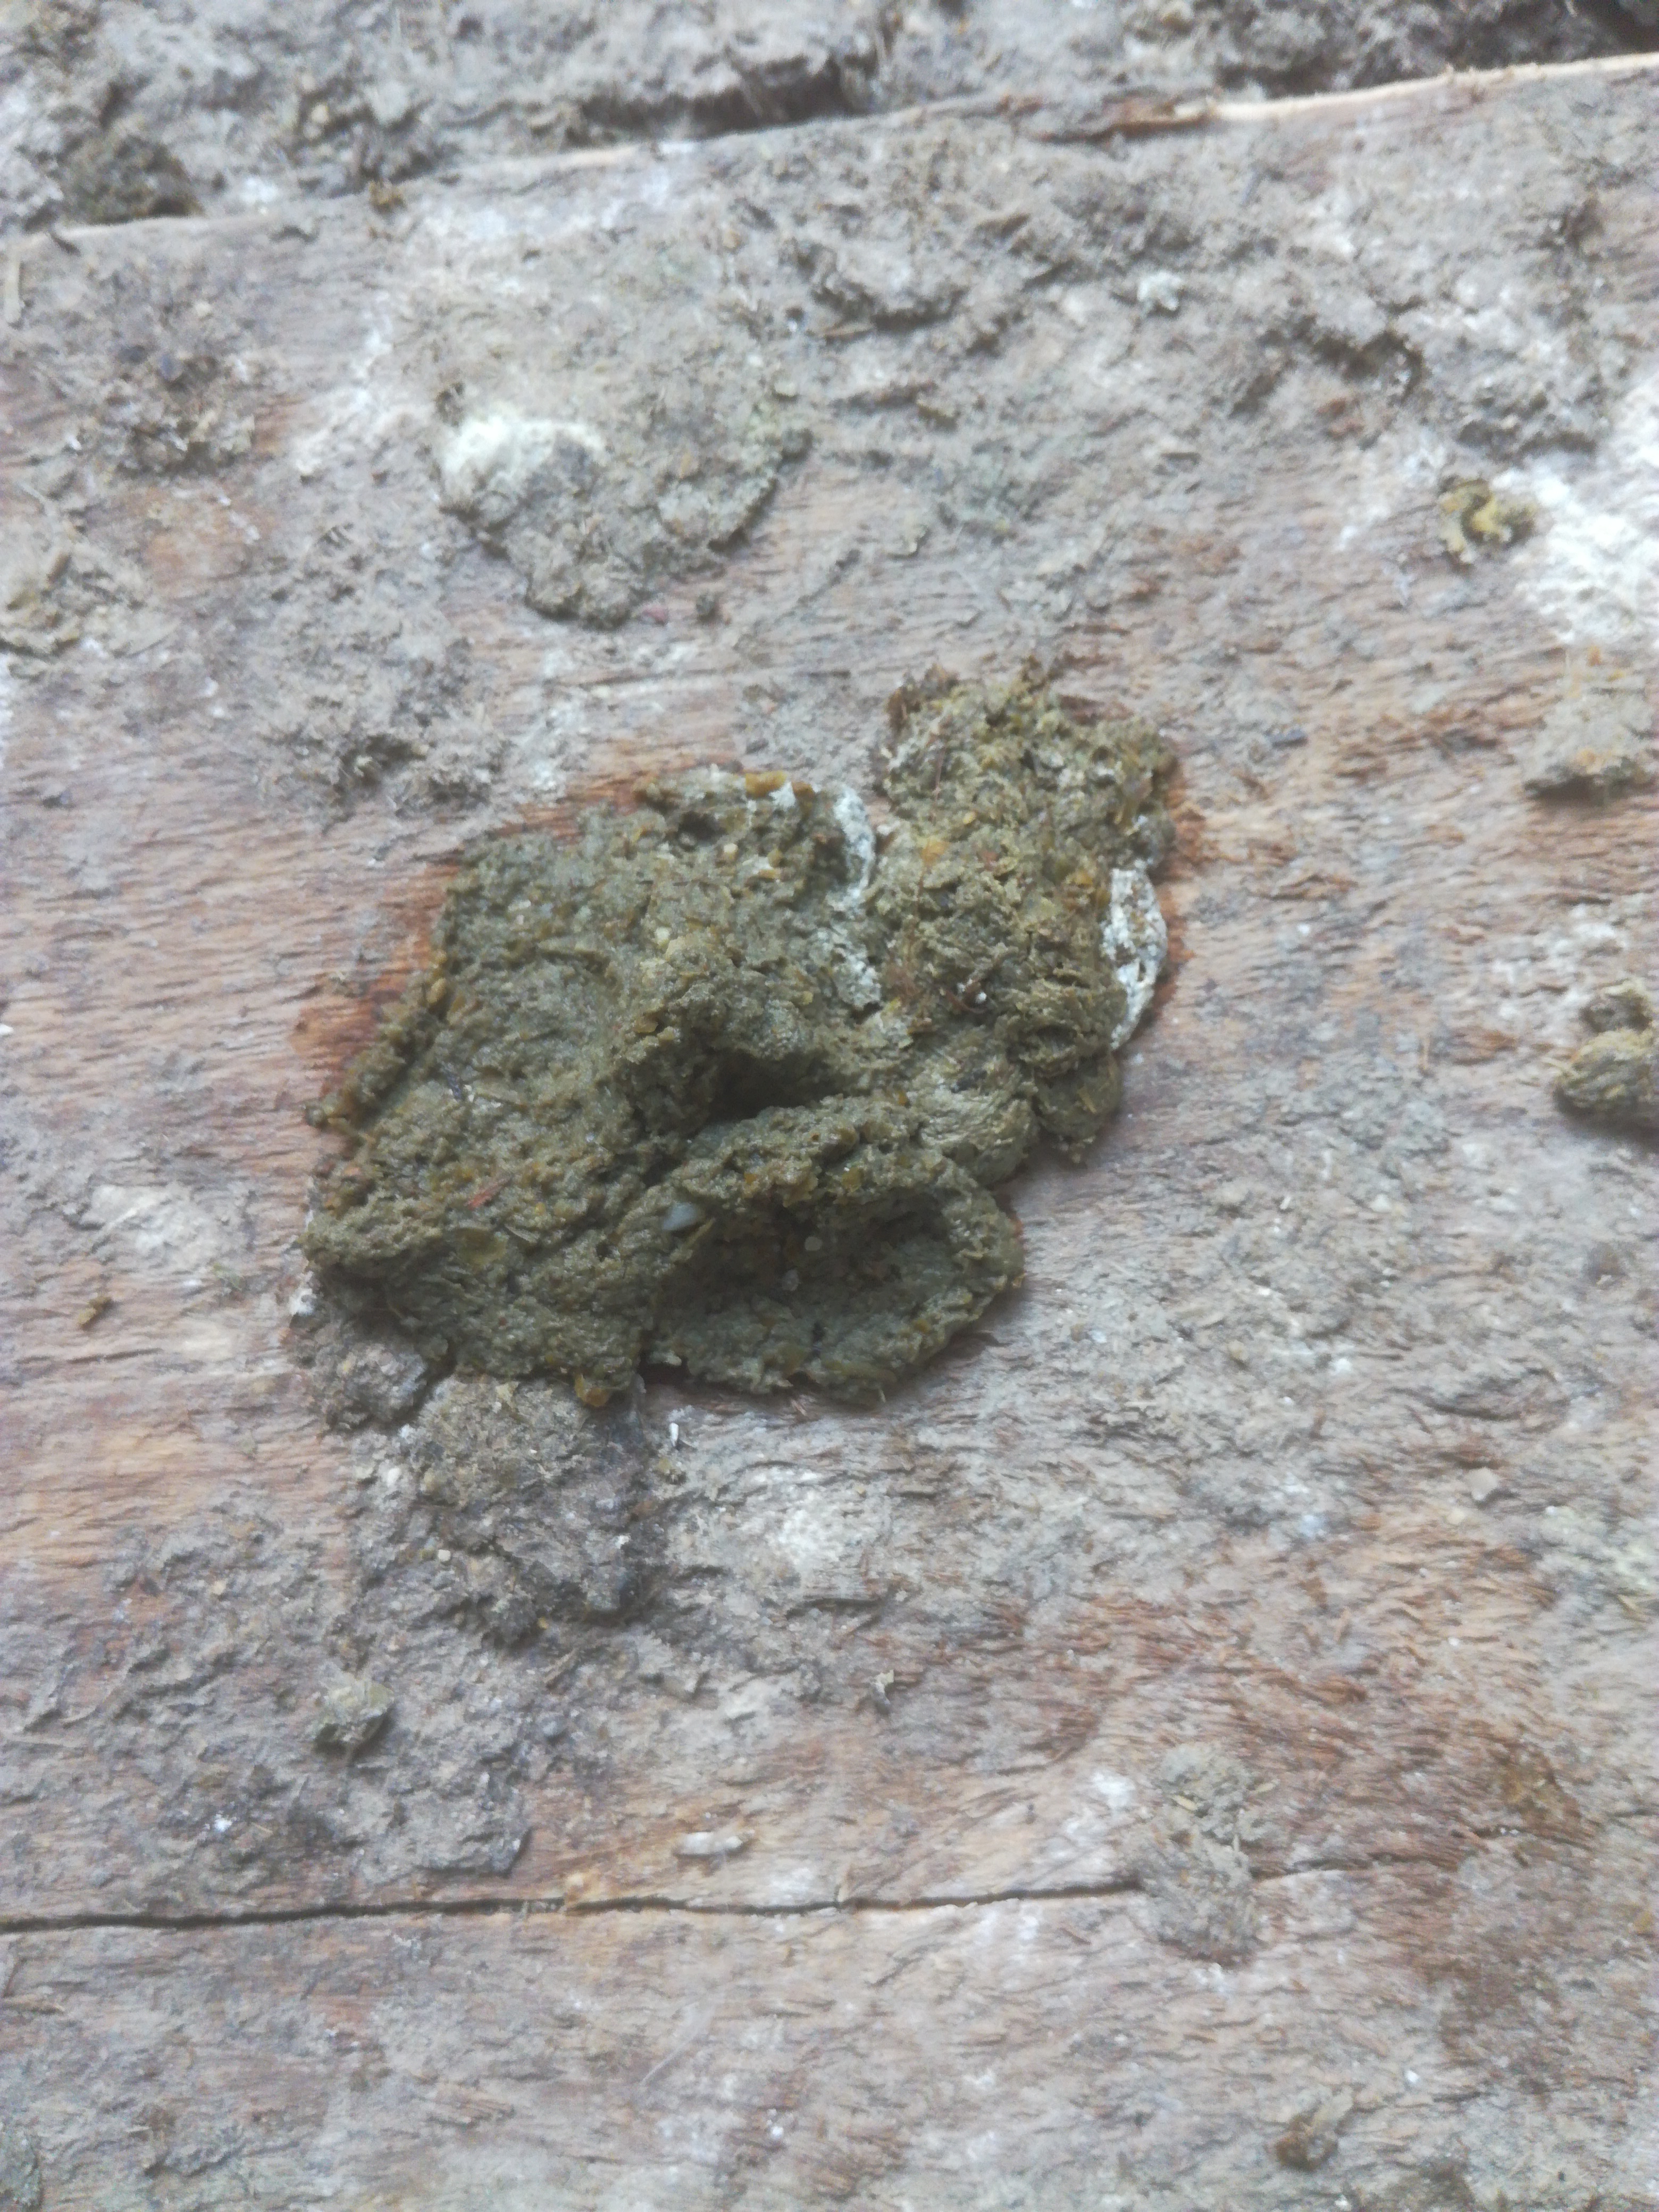
PCR-confirmed diagnosis: Healthy